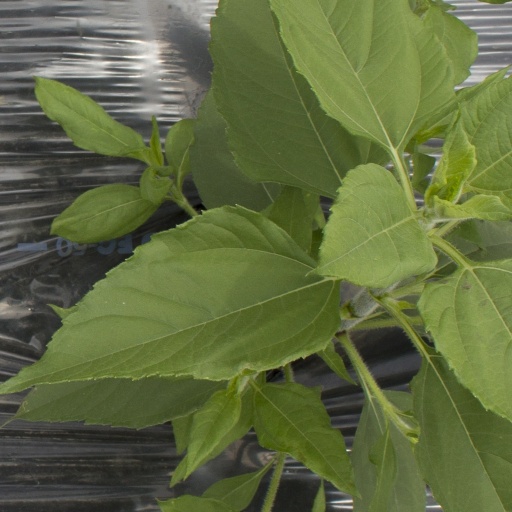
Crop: Jerusalem artichoke